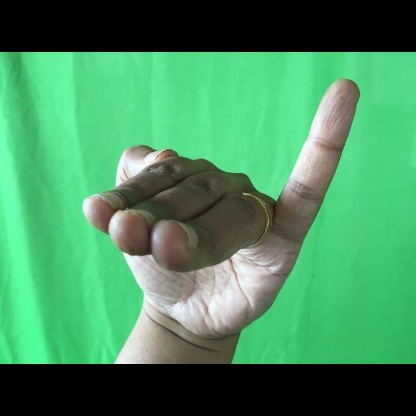
Mudra: Hamsapaksha